Jingkang incident

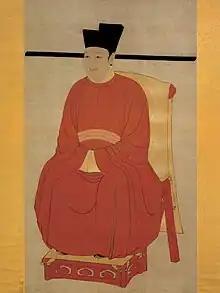
A portrait of Emperor Huizong of Song

The Jin armies invaded Song territory from the west and from the north. When the Jin troops reached the former Song-Liao border in Heibei, since the original defensive forest was cleared during 1122 expedition, the Jin troops marched through a defenseless border without impediment. The Jin northern army advanced quickly, sacking Qinhuangdao in October 1125, followed Baoding, Dingzhou, Zhengding and Xingtai in January 1126. This army, commanded by Wolibu (Wanyan Zongwang), did not meet much resistance as most of the Song generals surrendered themselves and their cities as soon as the Jin army arrived. On the other hand, the Jin western army, commanded by Nianhan (Wanyan Zonghan), was held up near the cities of Datong and Taiyuan from the very beginning and did not make much progress for the rest of the war. In February 1126, the Jin northern army crossed the Yellow River and began the siege of Bianjing (present-day Kaifeng), the Song capital. Before the invaders surrounded the city, Emperor Huizong had abdicated in favor of his eldest son, Emperor Qinzong, and fled to the countryside with his entourage. The Jin northern army faced difficult siege fighting that was not well-suited for cavalry. At the same time, the Jin western army was still held up in the Datong area and could not come to the aid of the northern army. In an effort to end the battle sooner, Emperor Qinzong sent his ninth brother, Zhao Gou to the enemy camp for peace talks. The Jin emperor, Emperor Taizong, ordered Zhao Gou taken hostage until the Song imperial court came up with a ransom. Eventually, the Song imperial court came forth with the ransom and the city of Taiyuan was also given to Jin as a gift in good faith. Zhao Gou was released and the Jin northern army started to withdraw.